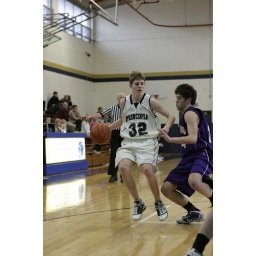
The Principia boys play Brentwood at home - losing by two.